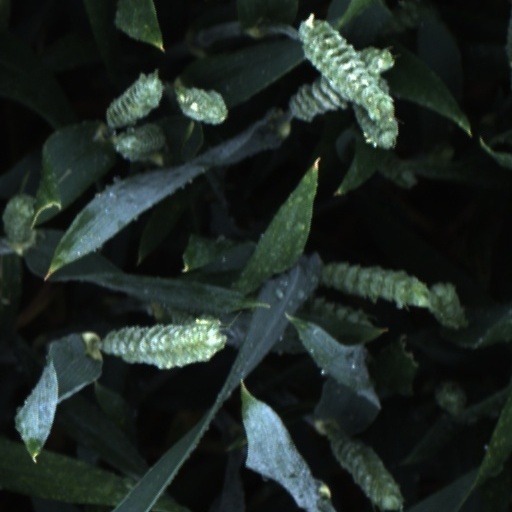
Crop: wheat